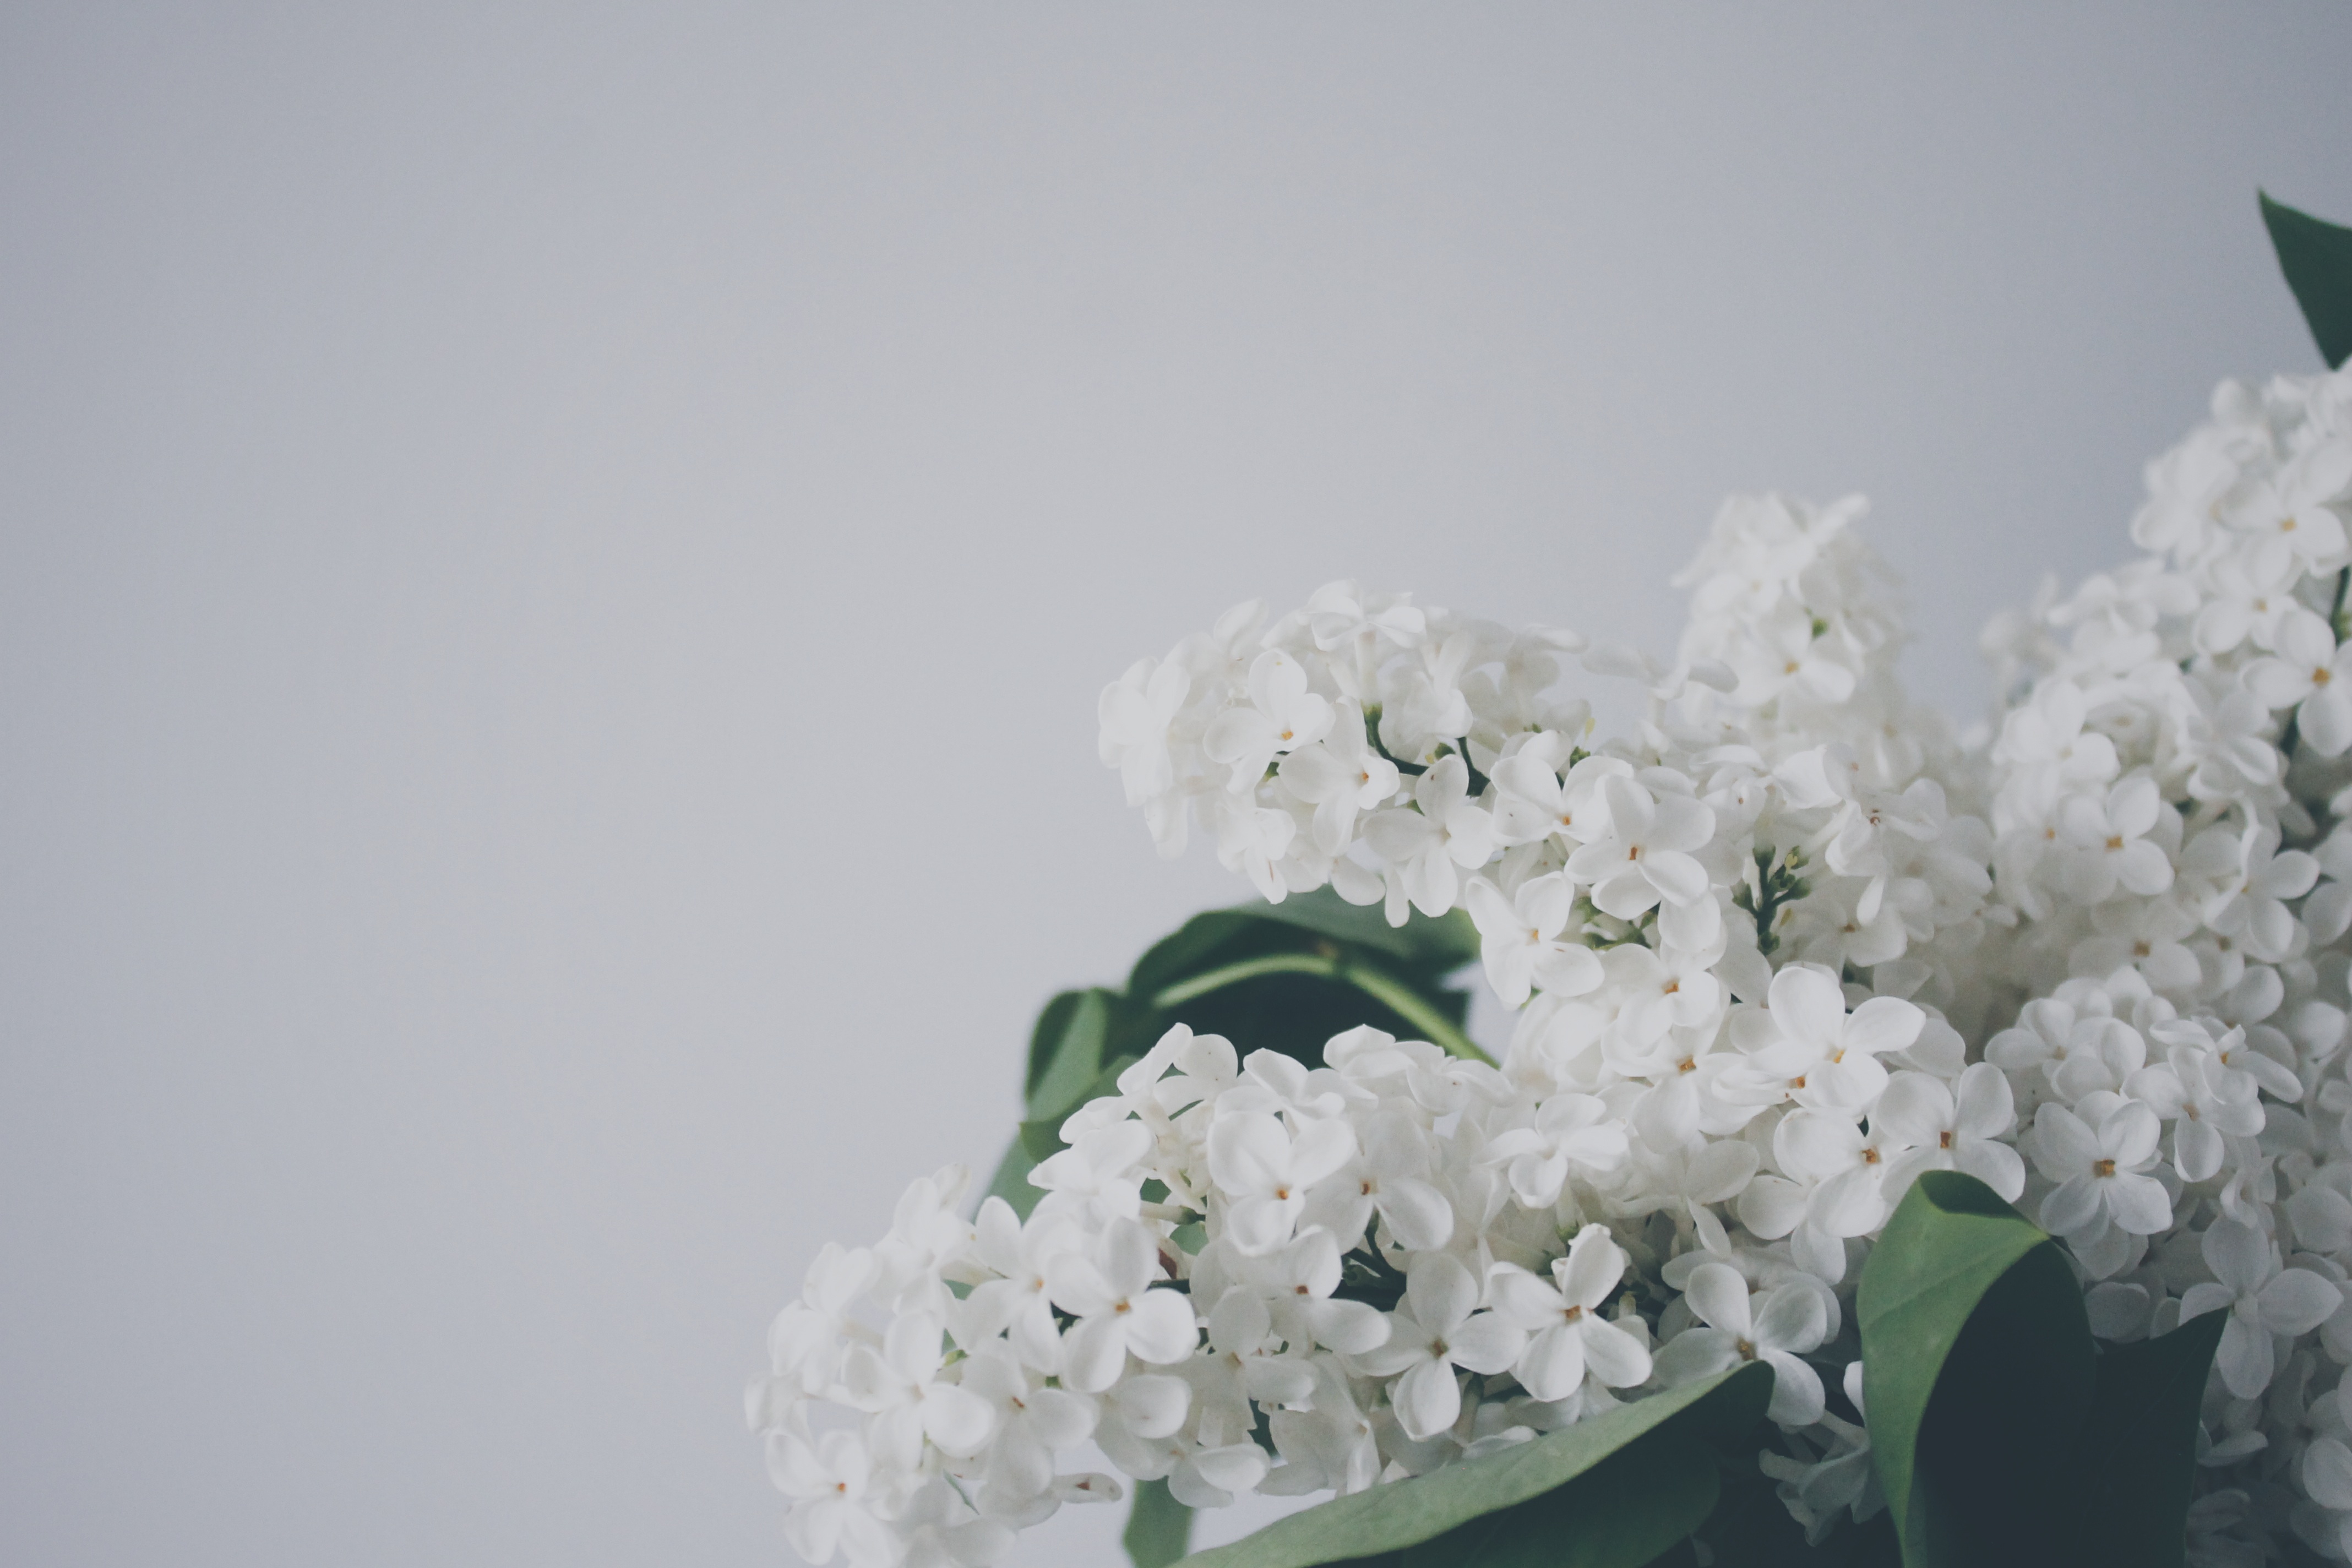
nature, branch, blossom, plant, white, flower, petal, floral, flora, hydrangea, plants, flowers, blossoms, lilac, blossoming, macro photography, flowering plant, flower bouquet, hydrangeaceae, land plant